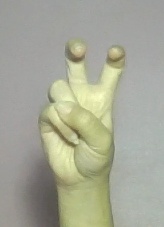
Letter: toot